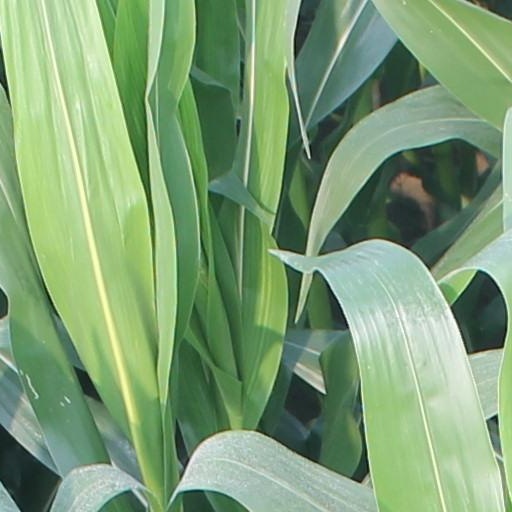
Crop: maize; corn